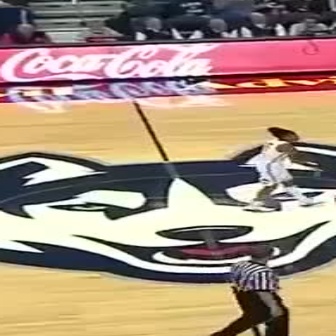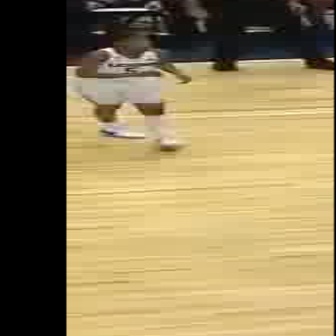
  Please identify the target specified by the bounding box [240,125,325,209] in the first image and locate it in the second image. Return the coordinates in [x_min,y_min,x_max,y_max] format.
Answer: [72,30,193,151]